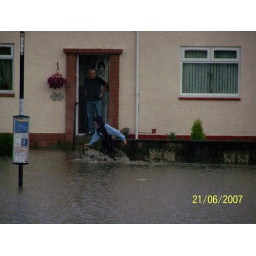
They found a car in a nearby street where the water was up to the roof